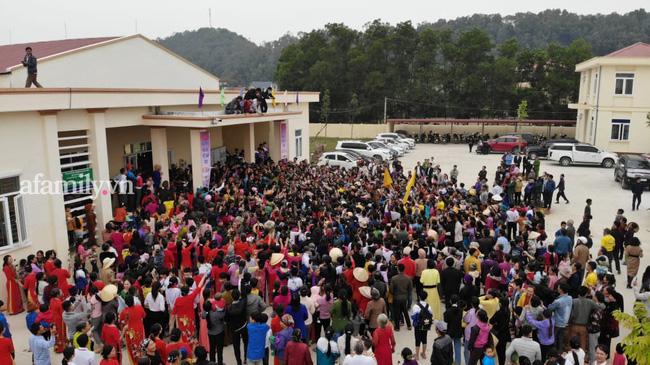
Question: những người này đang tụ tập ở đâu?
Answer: ở trong khoảng sân trước một căn nhà